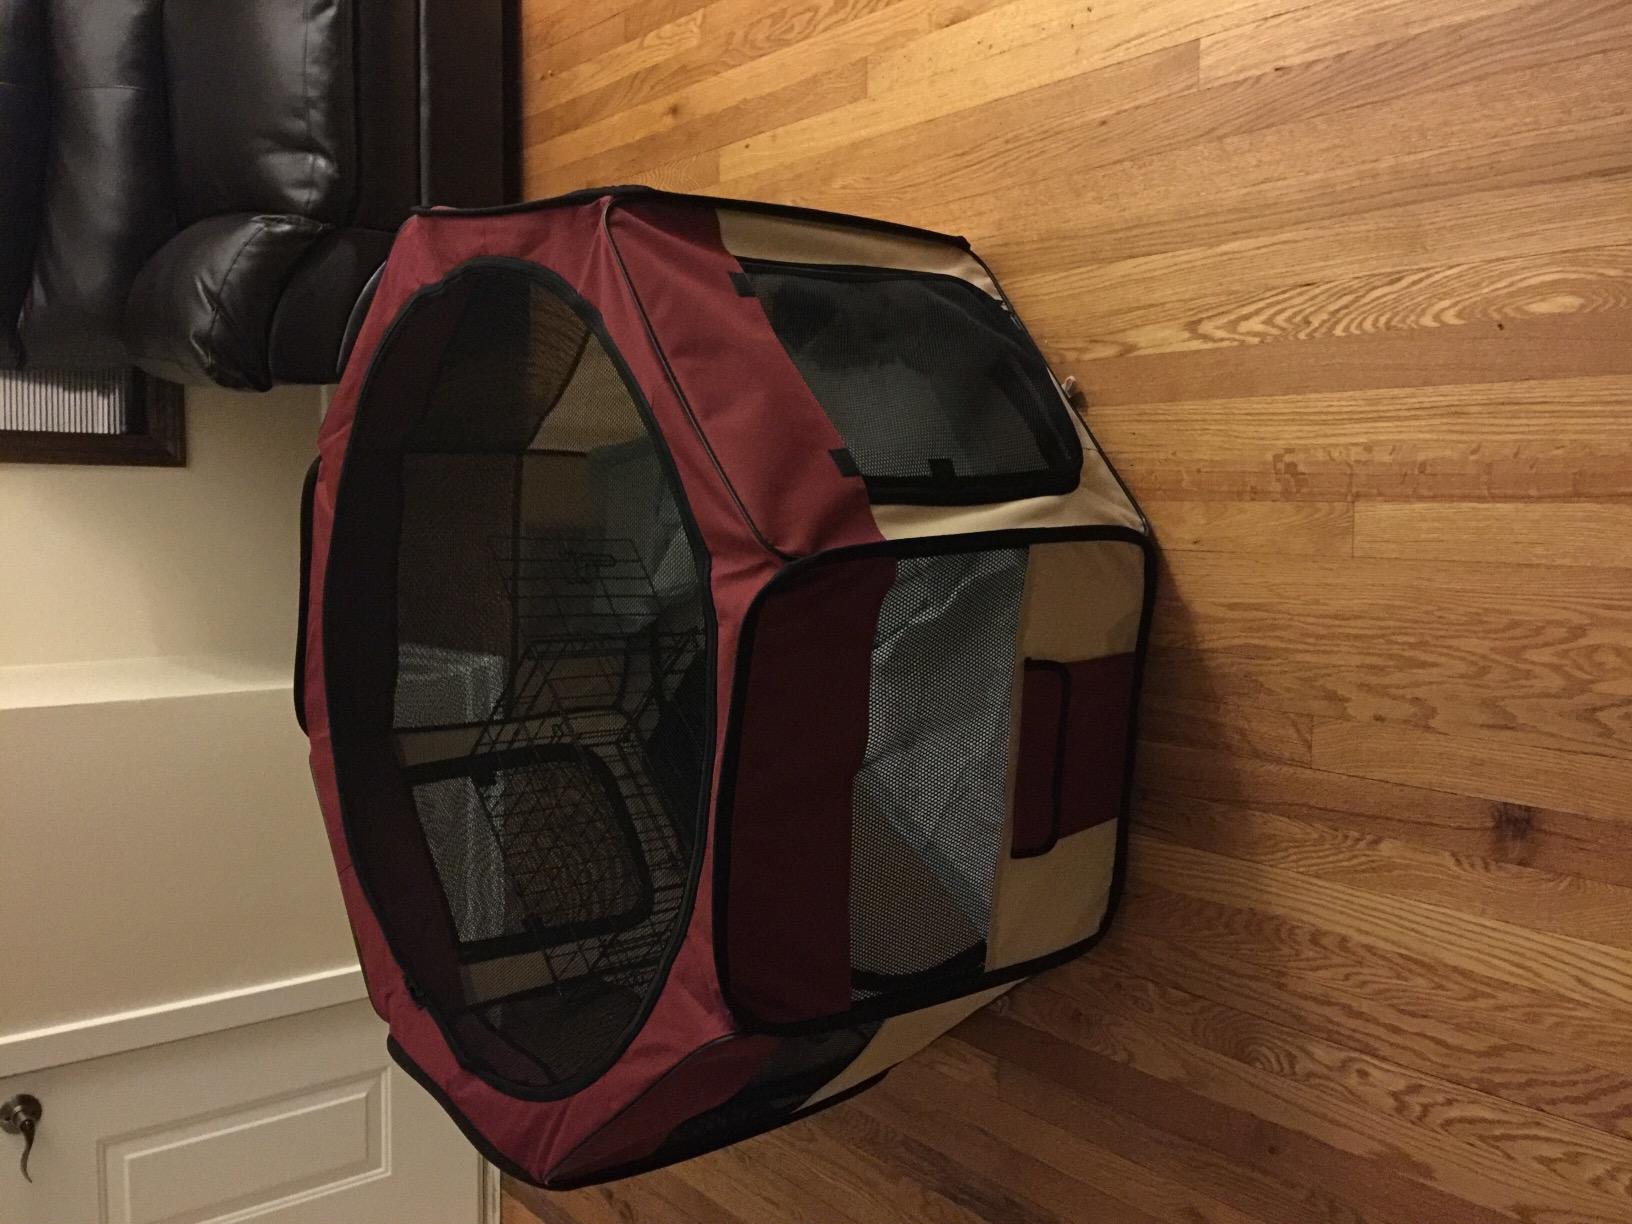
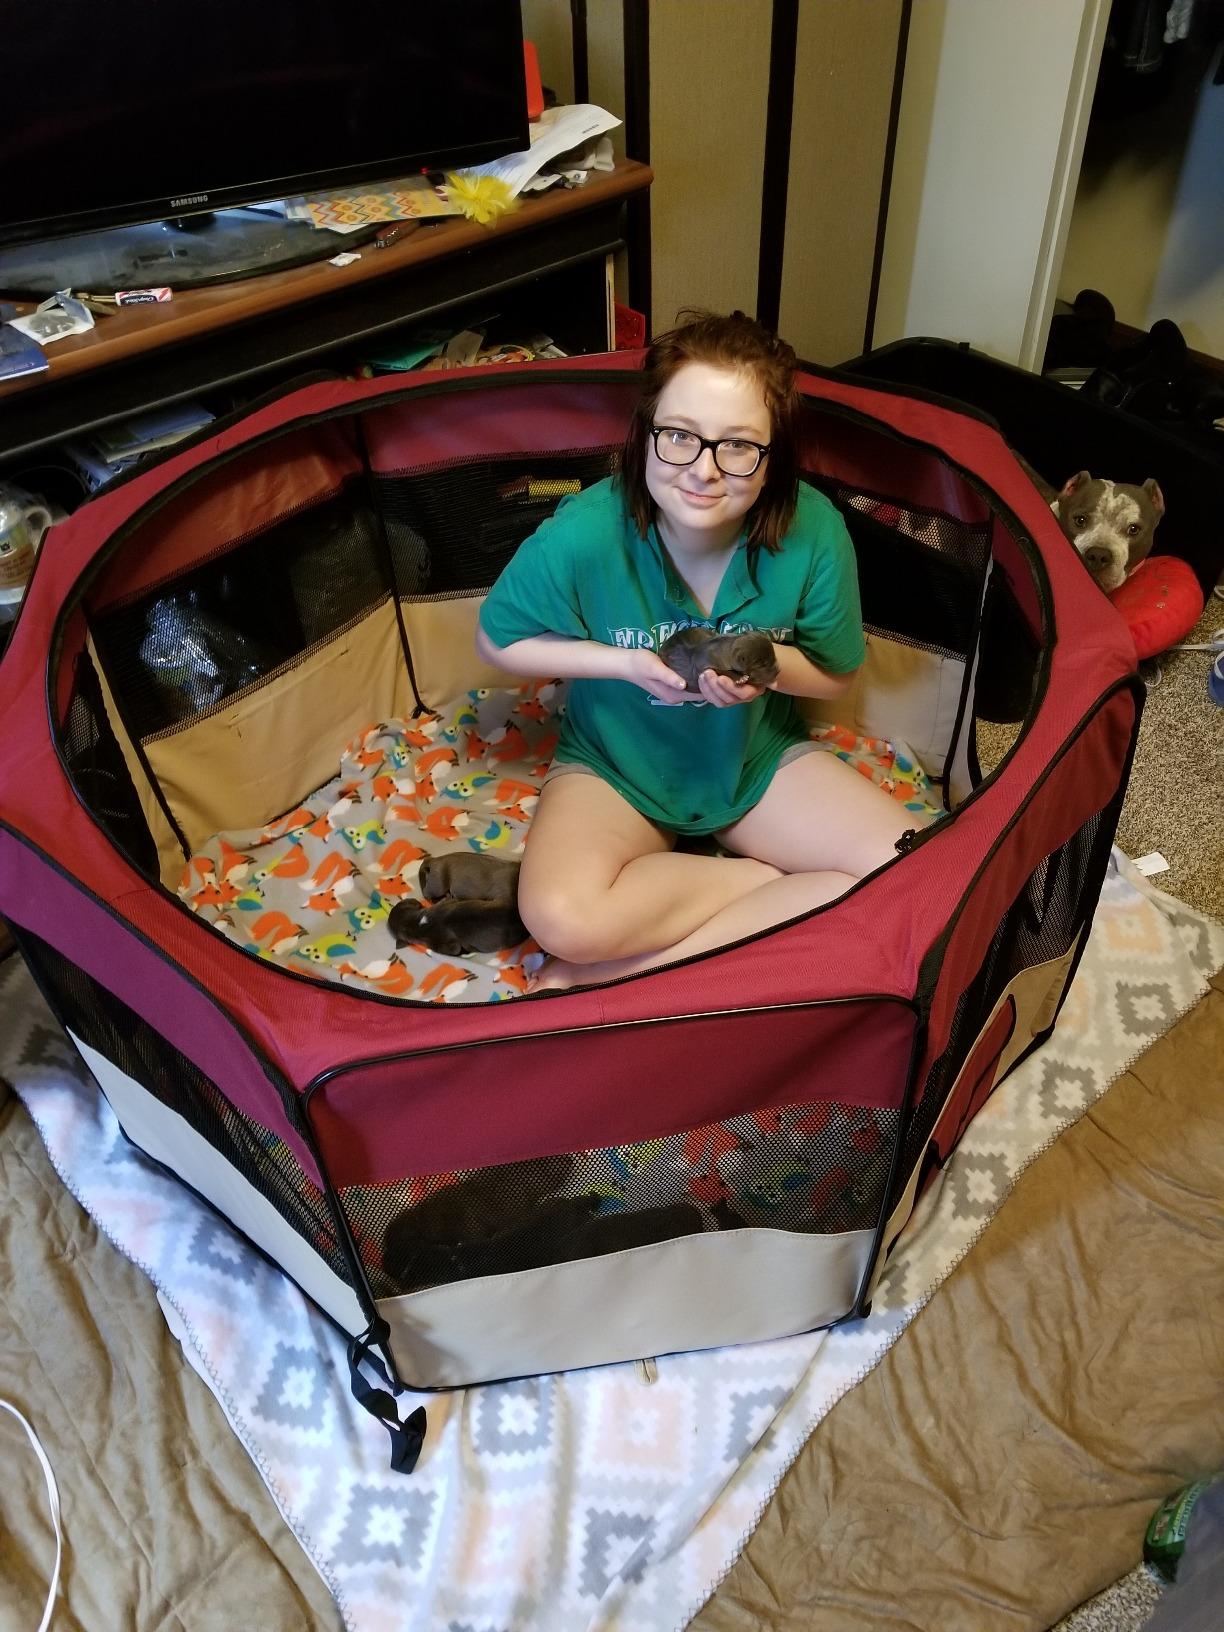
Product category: items_kennel
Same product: yes